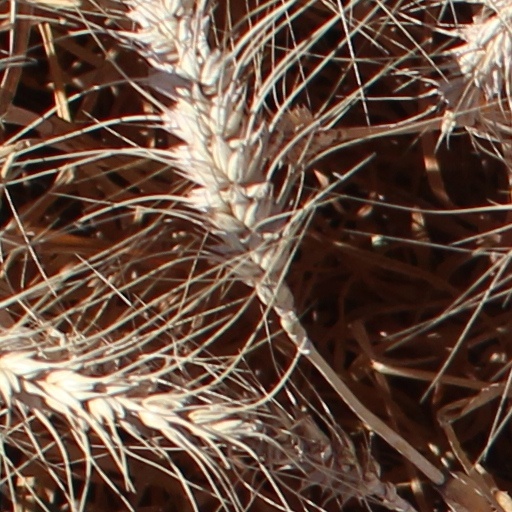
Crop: wheat